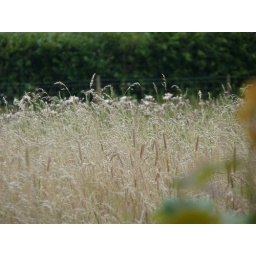
A field of grass taken in South Wales with FZ38/35